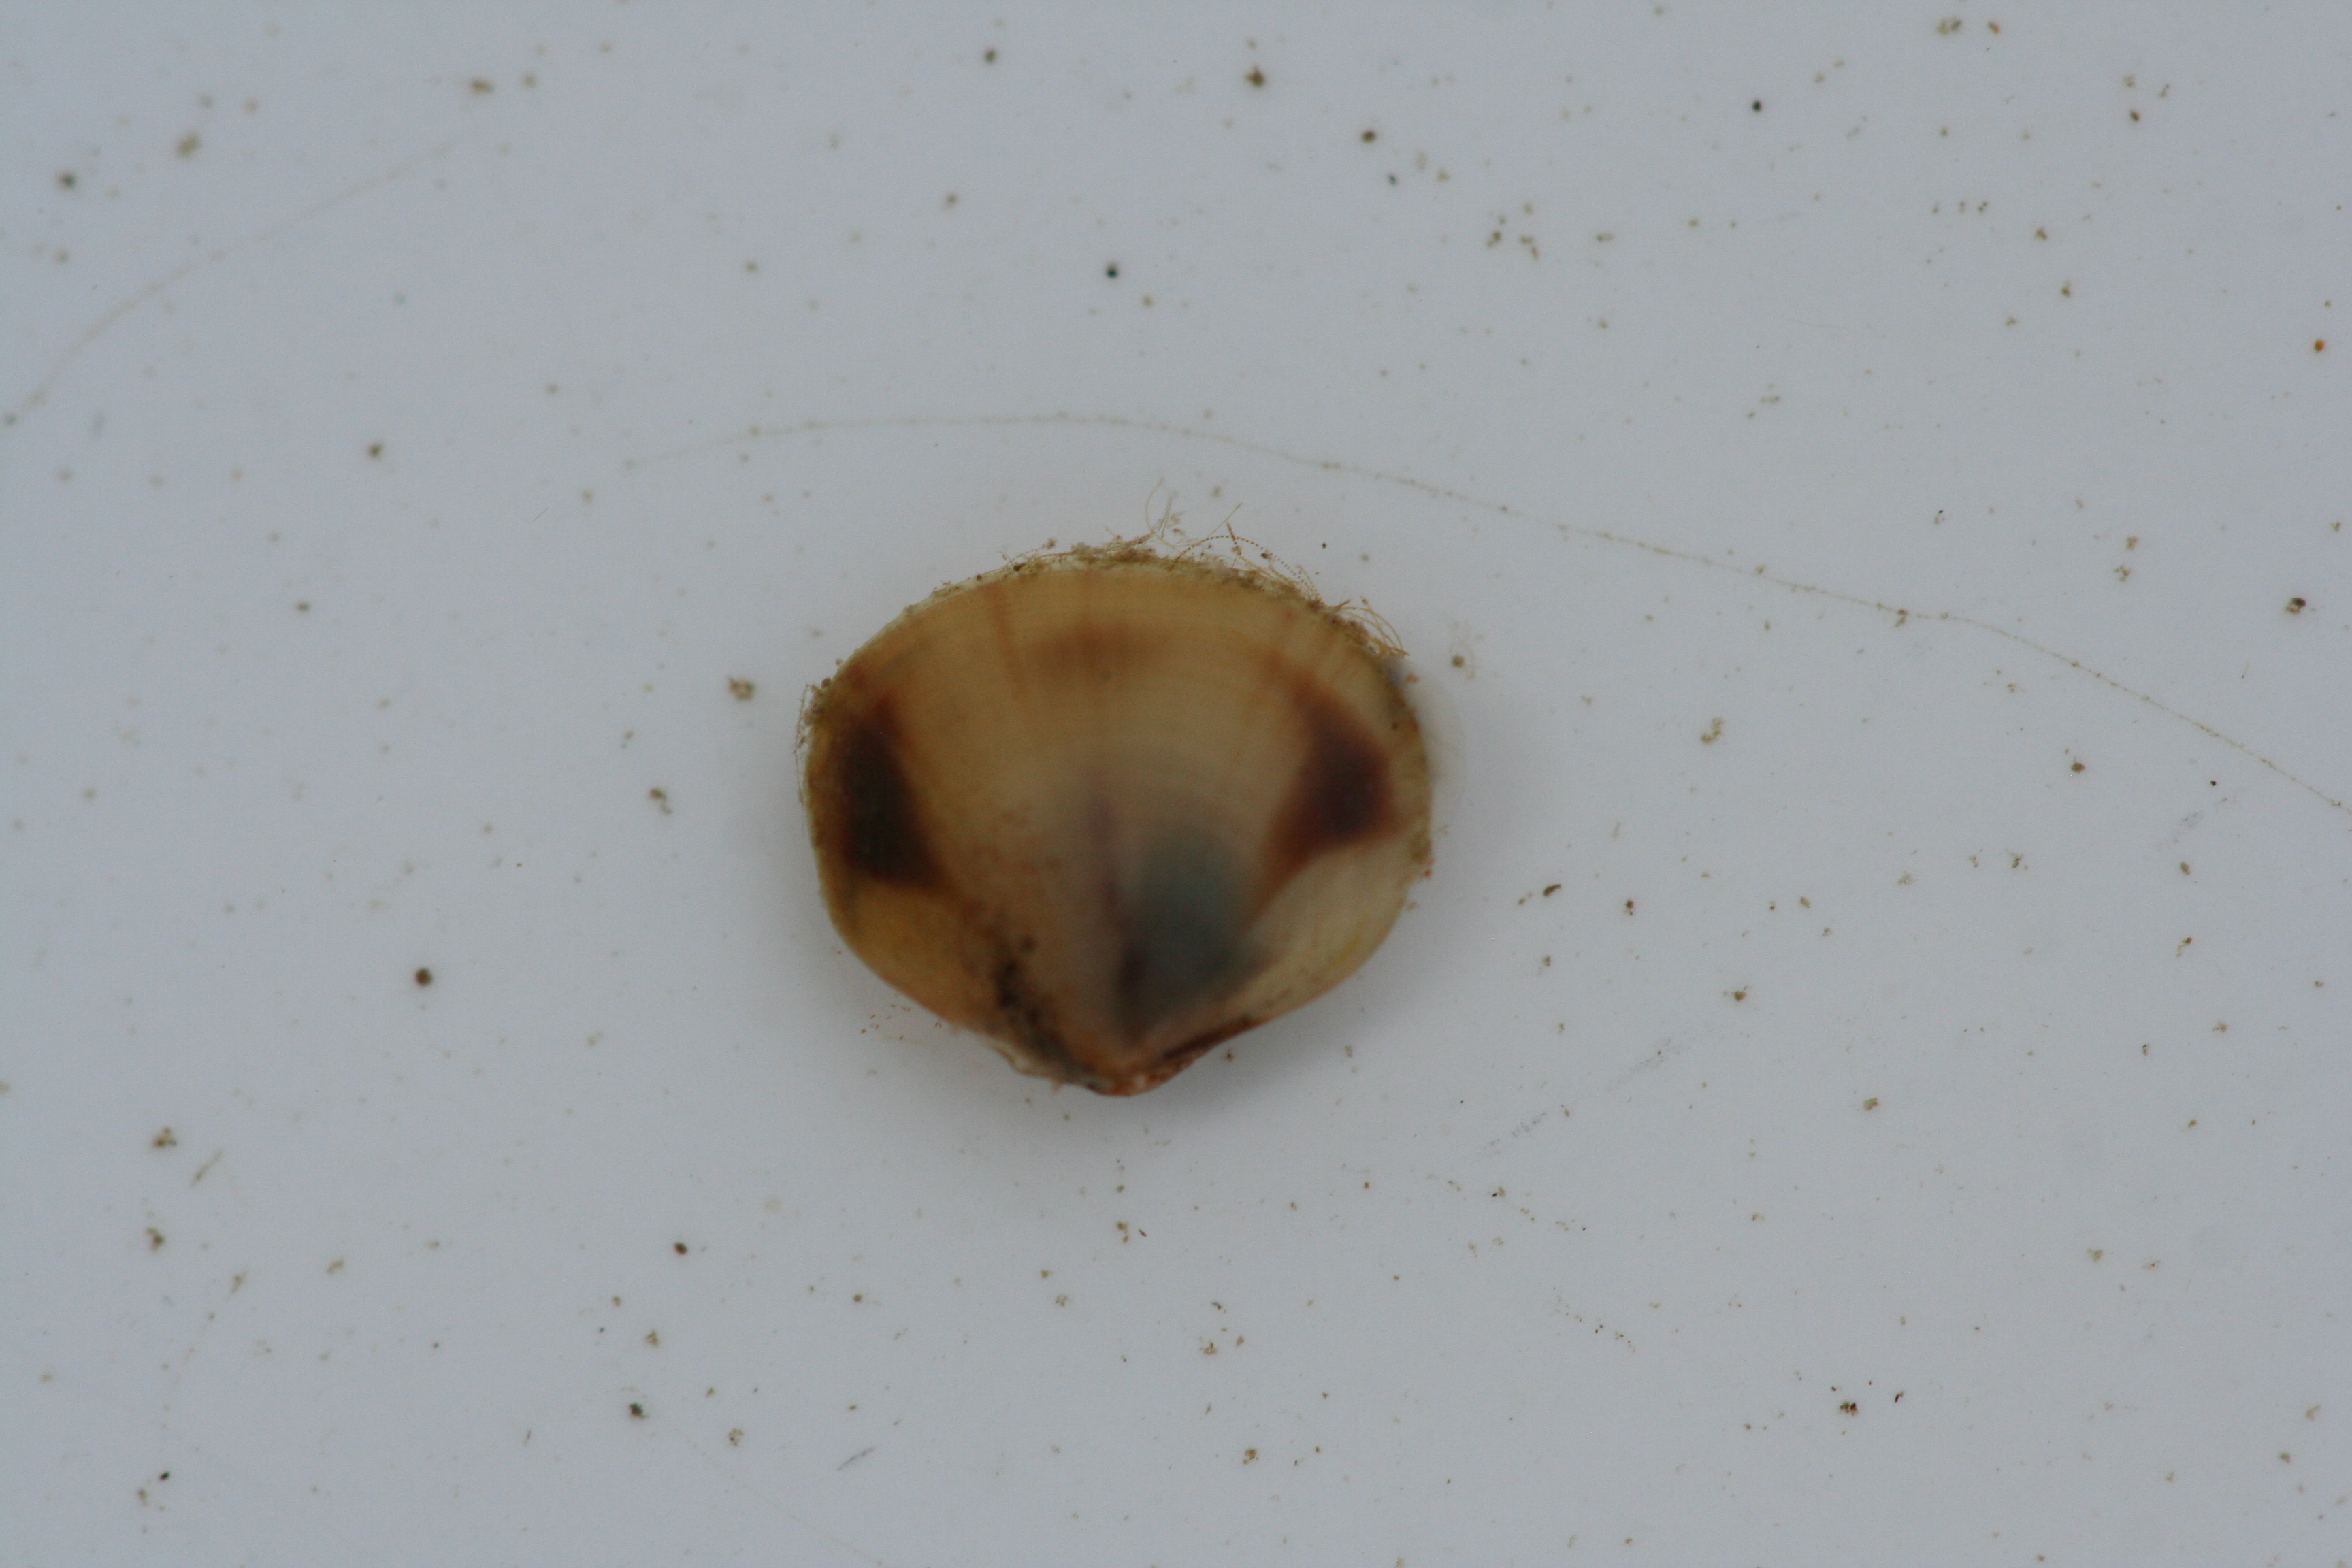
Macroinvertebrate group: snails_clams_mussels